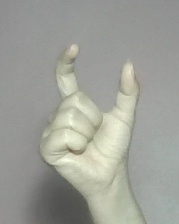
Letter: nun